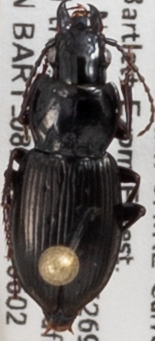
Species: Pterostichus pensylvanicus
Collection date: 2021-06-02
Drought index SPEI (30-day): -1.594
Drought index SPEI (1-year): -1.19
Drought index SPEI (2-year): -0.642